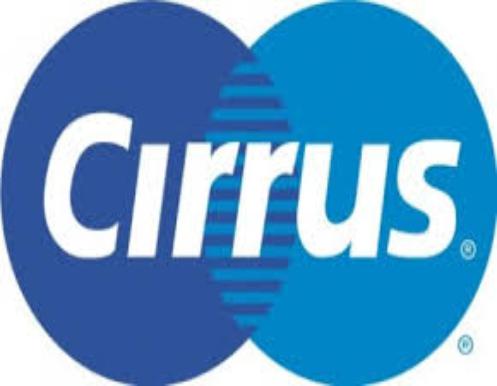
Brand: Cirrus
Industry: Electronic